Penguin in other media

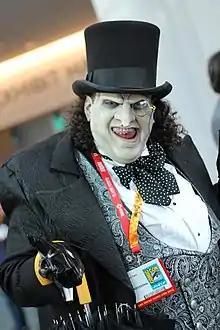
A cosplayer dressed as Danny DeVito's depiction of the Penguin.

The supervillain Penguin, created by Bob Kane and Bill Finger, made his first appearance in "Detective Comics" #58 (December 1941). Since then, he has been adapted into other forms of media, including feature films, television series, and video games.